Charlie Hebdo issue No. 1011

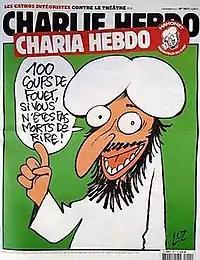
Issue No. 1011 cover of "Charlie Hebdo", renamed "Charia Hebdo" (""Sharia Hebdo""). The speech balloon shows Muhammad saying, "100 lashes of the whip if you don't die laughing!"

On 31 October 2011, issue No. 1011 of the satirical French newspaper "Charlie Hebdo" left the presses two days before its official publication date. The issue was retitled "Charia Hebdo" in facetious celebration of Tunisian Islamist party Ennahda's achieving a plurality of the vote and forming a government after the 2011 Tunisian Constituent Assembly election. The issue elicited mixed reactions in social media. Muhammad, the founder of Islam, appears on the cover saying, "100 lashes if you do not die laughing!" in a caricature by cartoonist Luz.